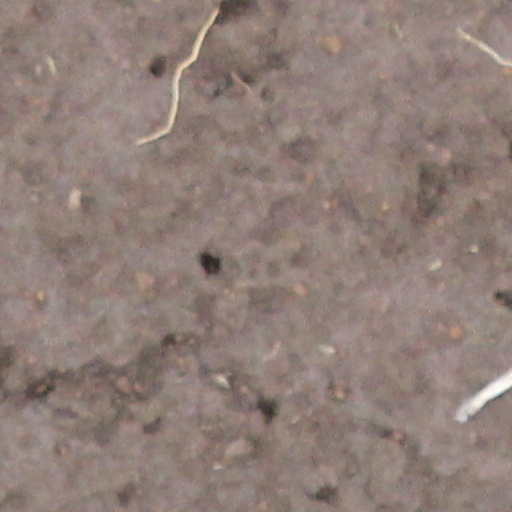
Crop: wheat